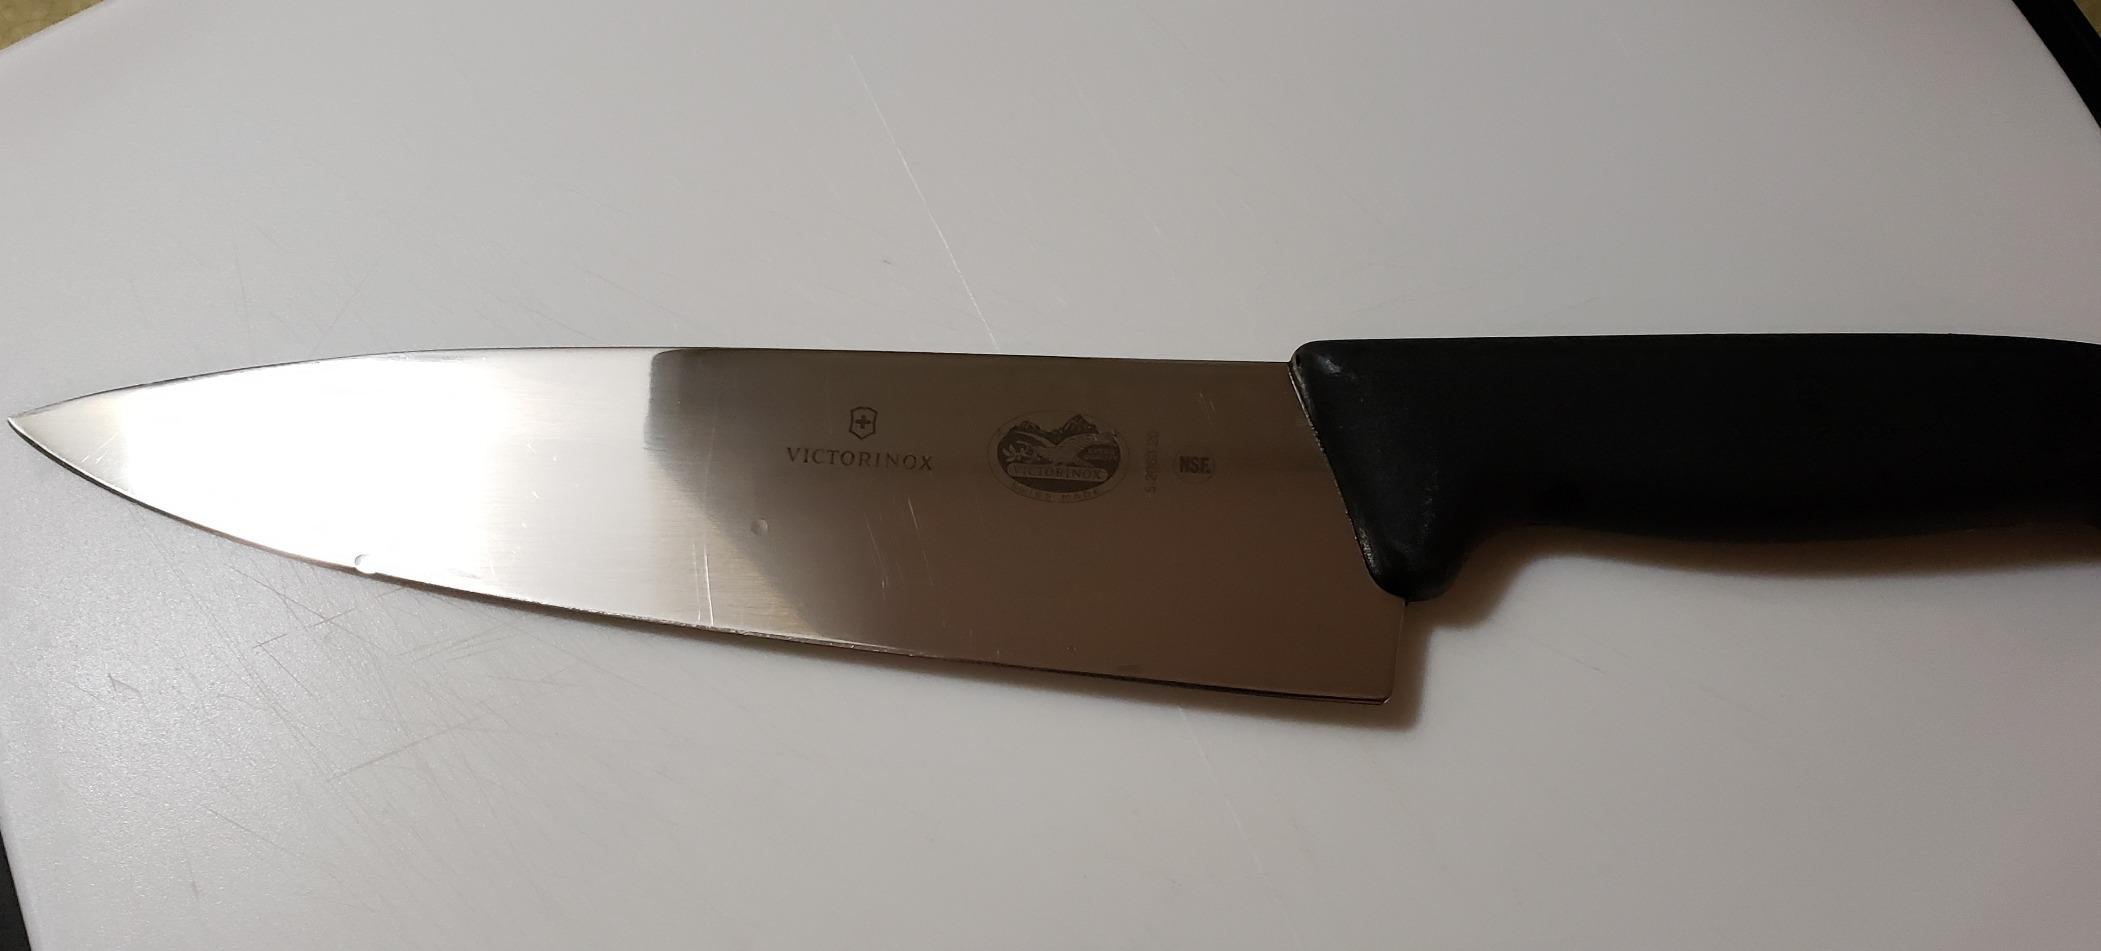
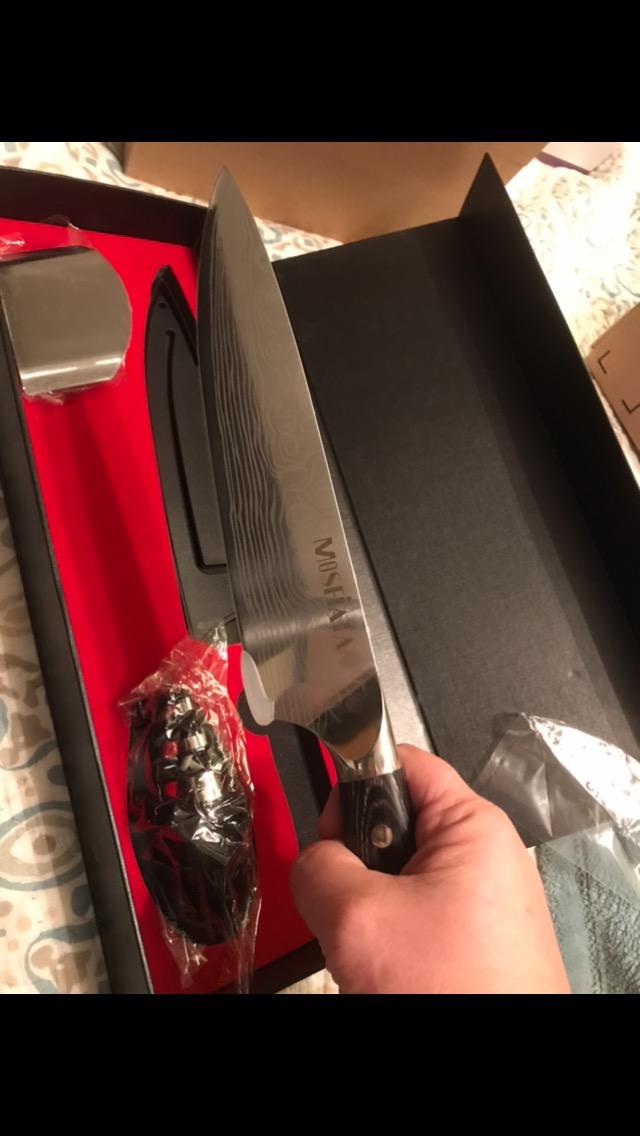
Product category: items_knife
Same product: no